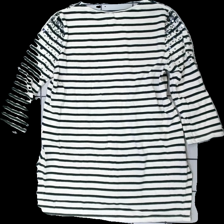
View: back
Type: Top
Category: Ladies
Brand: Holly And Whyte (Lindex)
Colors: Black, White
Material: 100% cotton
Pattern: Striped
Cut: Regular
Size: M
Season: All
Damage location: top center
Damage 2 location: top right
Price range: 50-100
Recommended usage: Reuse
Description: randig tröja med paljetter upptill och trekvartsärmar